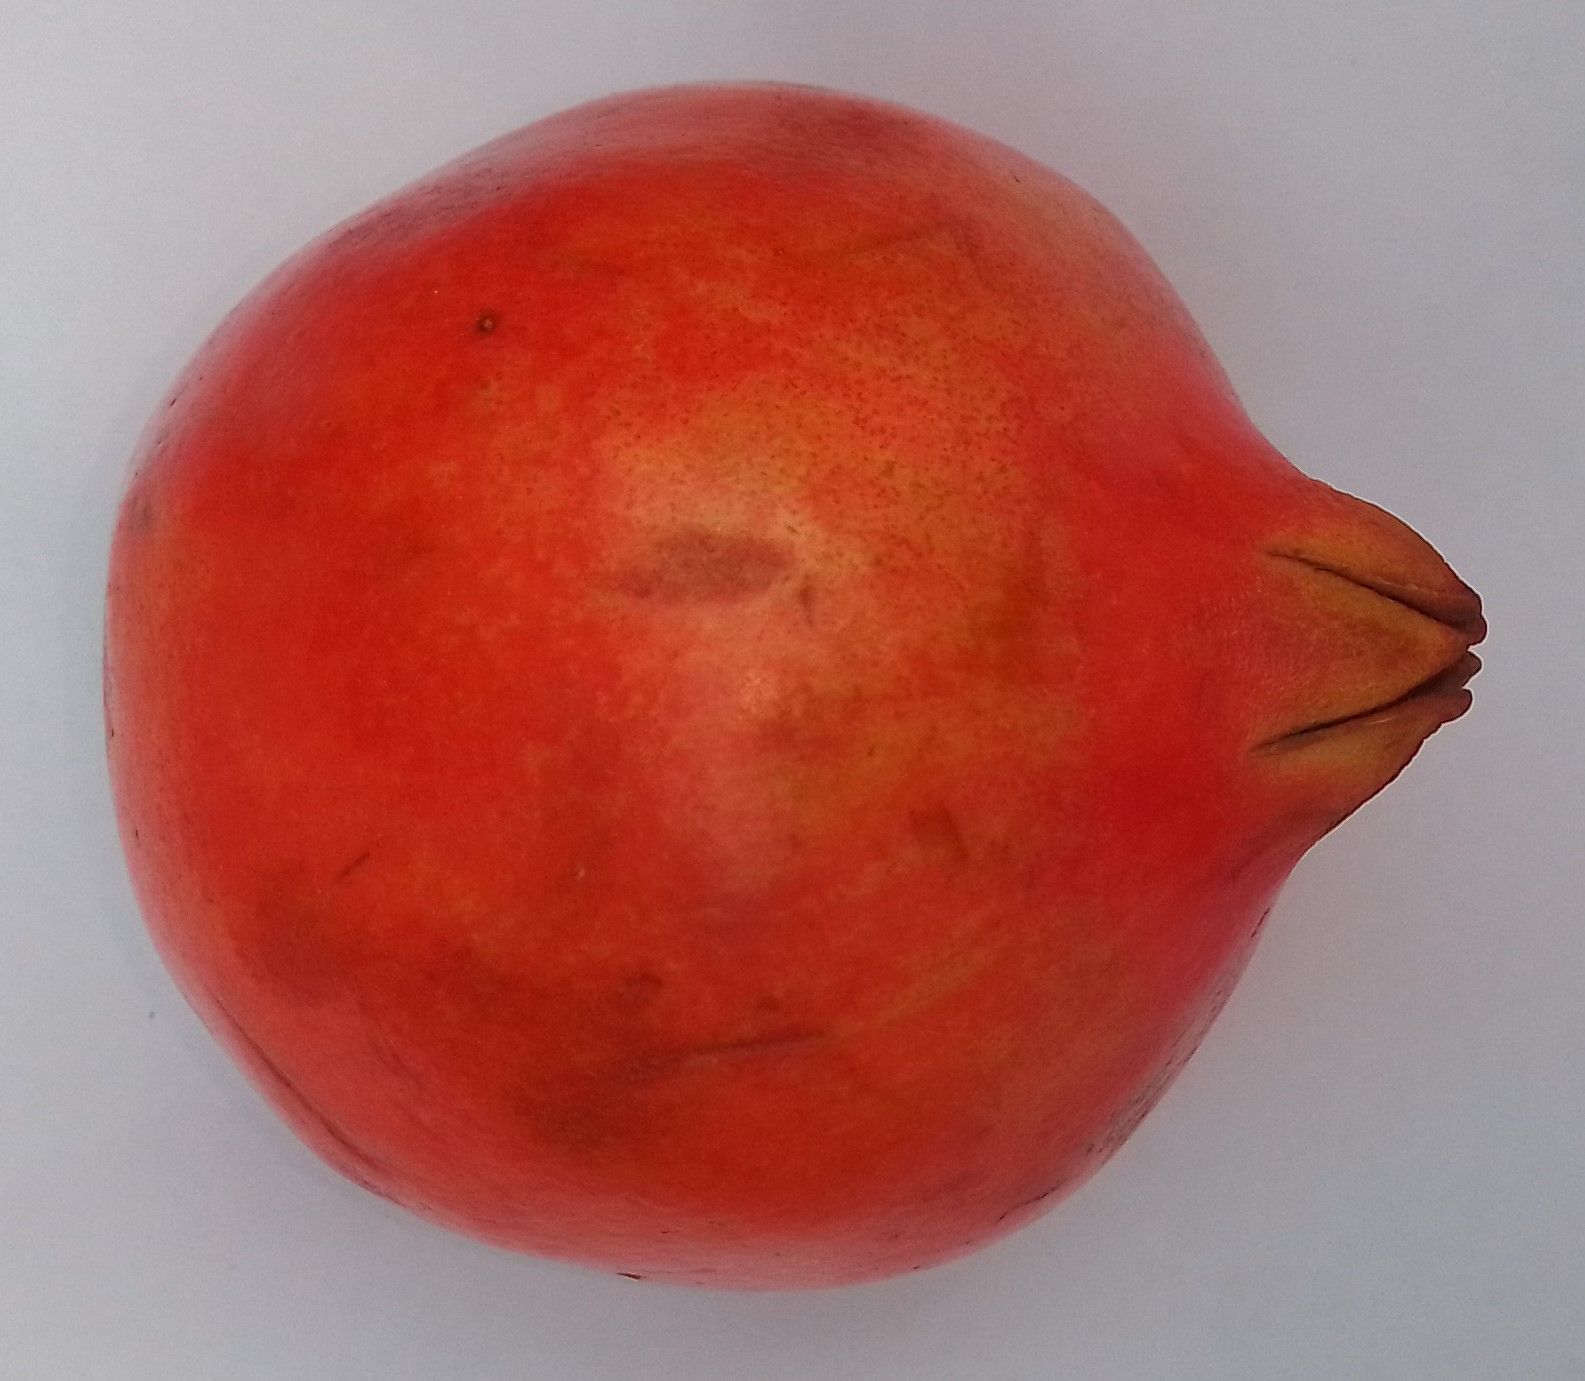
Fruit: pomegranate
Condition: fresh